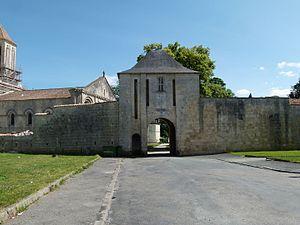
Porche d'entrée du Château de Surgères.
Le Château de Surgères est situé sur la rive droite de la Gères à Surgères en Charente-Maritime et constitue le cœur historique, culturel et touristique de la ville.